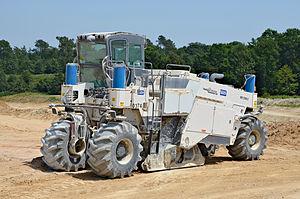
Stabilisatrice de sol Virtgen WR 2500 S, sur un des sites de travaux de laLGV Sud Europe Atlantique, Poullignac, Charente, France.
La section Artenay-Courtenay de l’autoroute A19 est une section de l’autoroute A19 mise en service le 16 juin 2009 et permettant de relier les autoroutes A5 et A6 à l’autoroute A10. Elle est située dans sa presque totalité dans le département du Loiret puisque sur 101 km, seulement 500 m sont dans le département de l’Yonne.